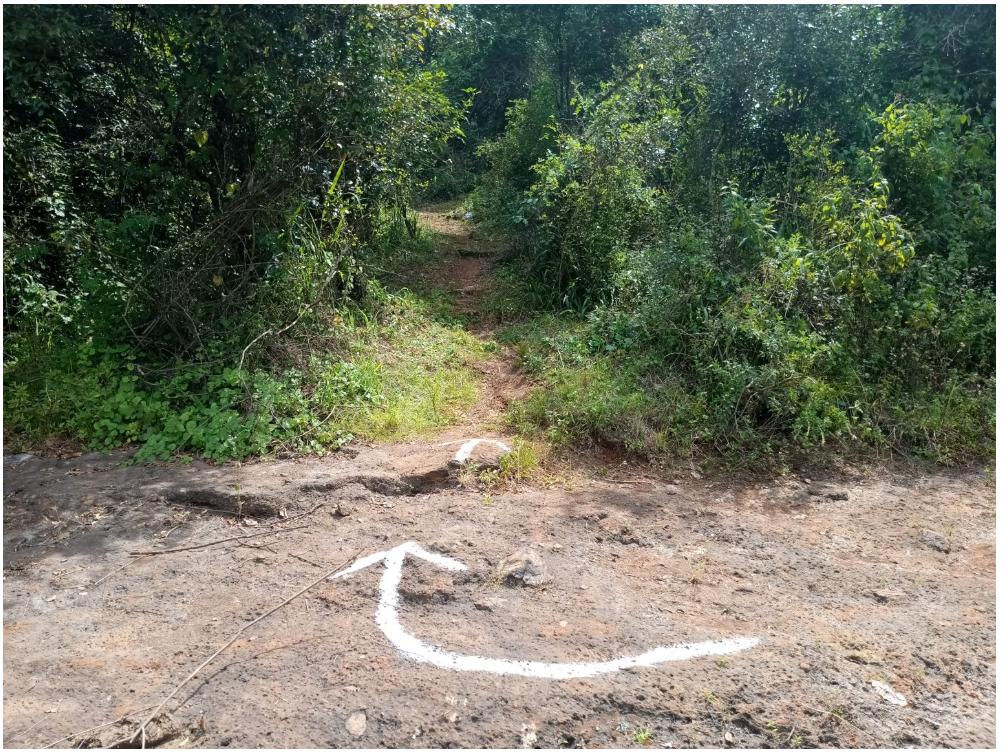
Eneo kubwa la wazi lenye njia ndogo iliyozungukwa na uoto wa asili kama: nyasi fupi, vichaka na miti mikubwa; kuashiria ni eneo la hifadhi ya misitu.